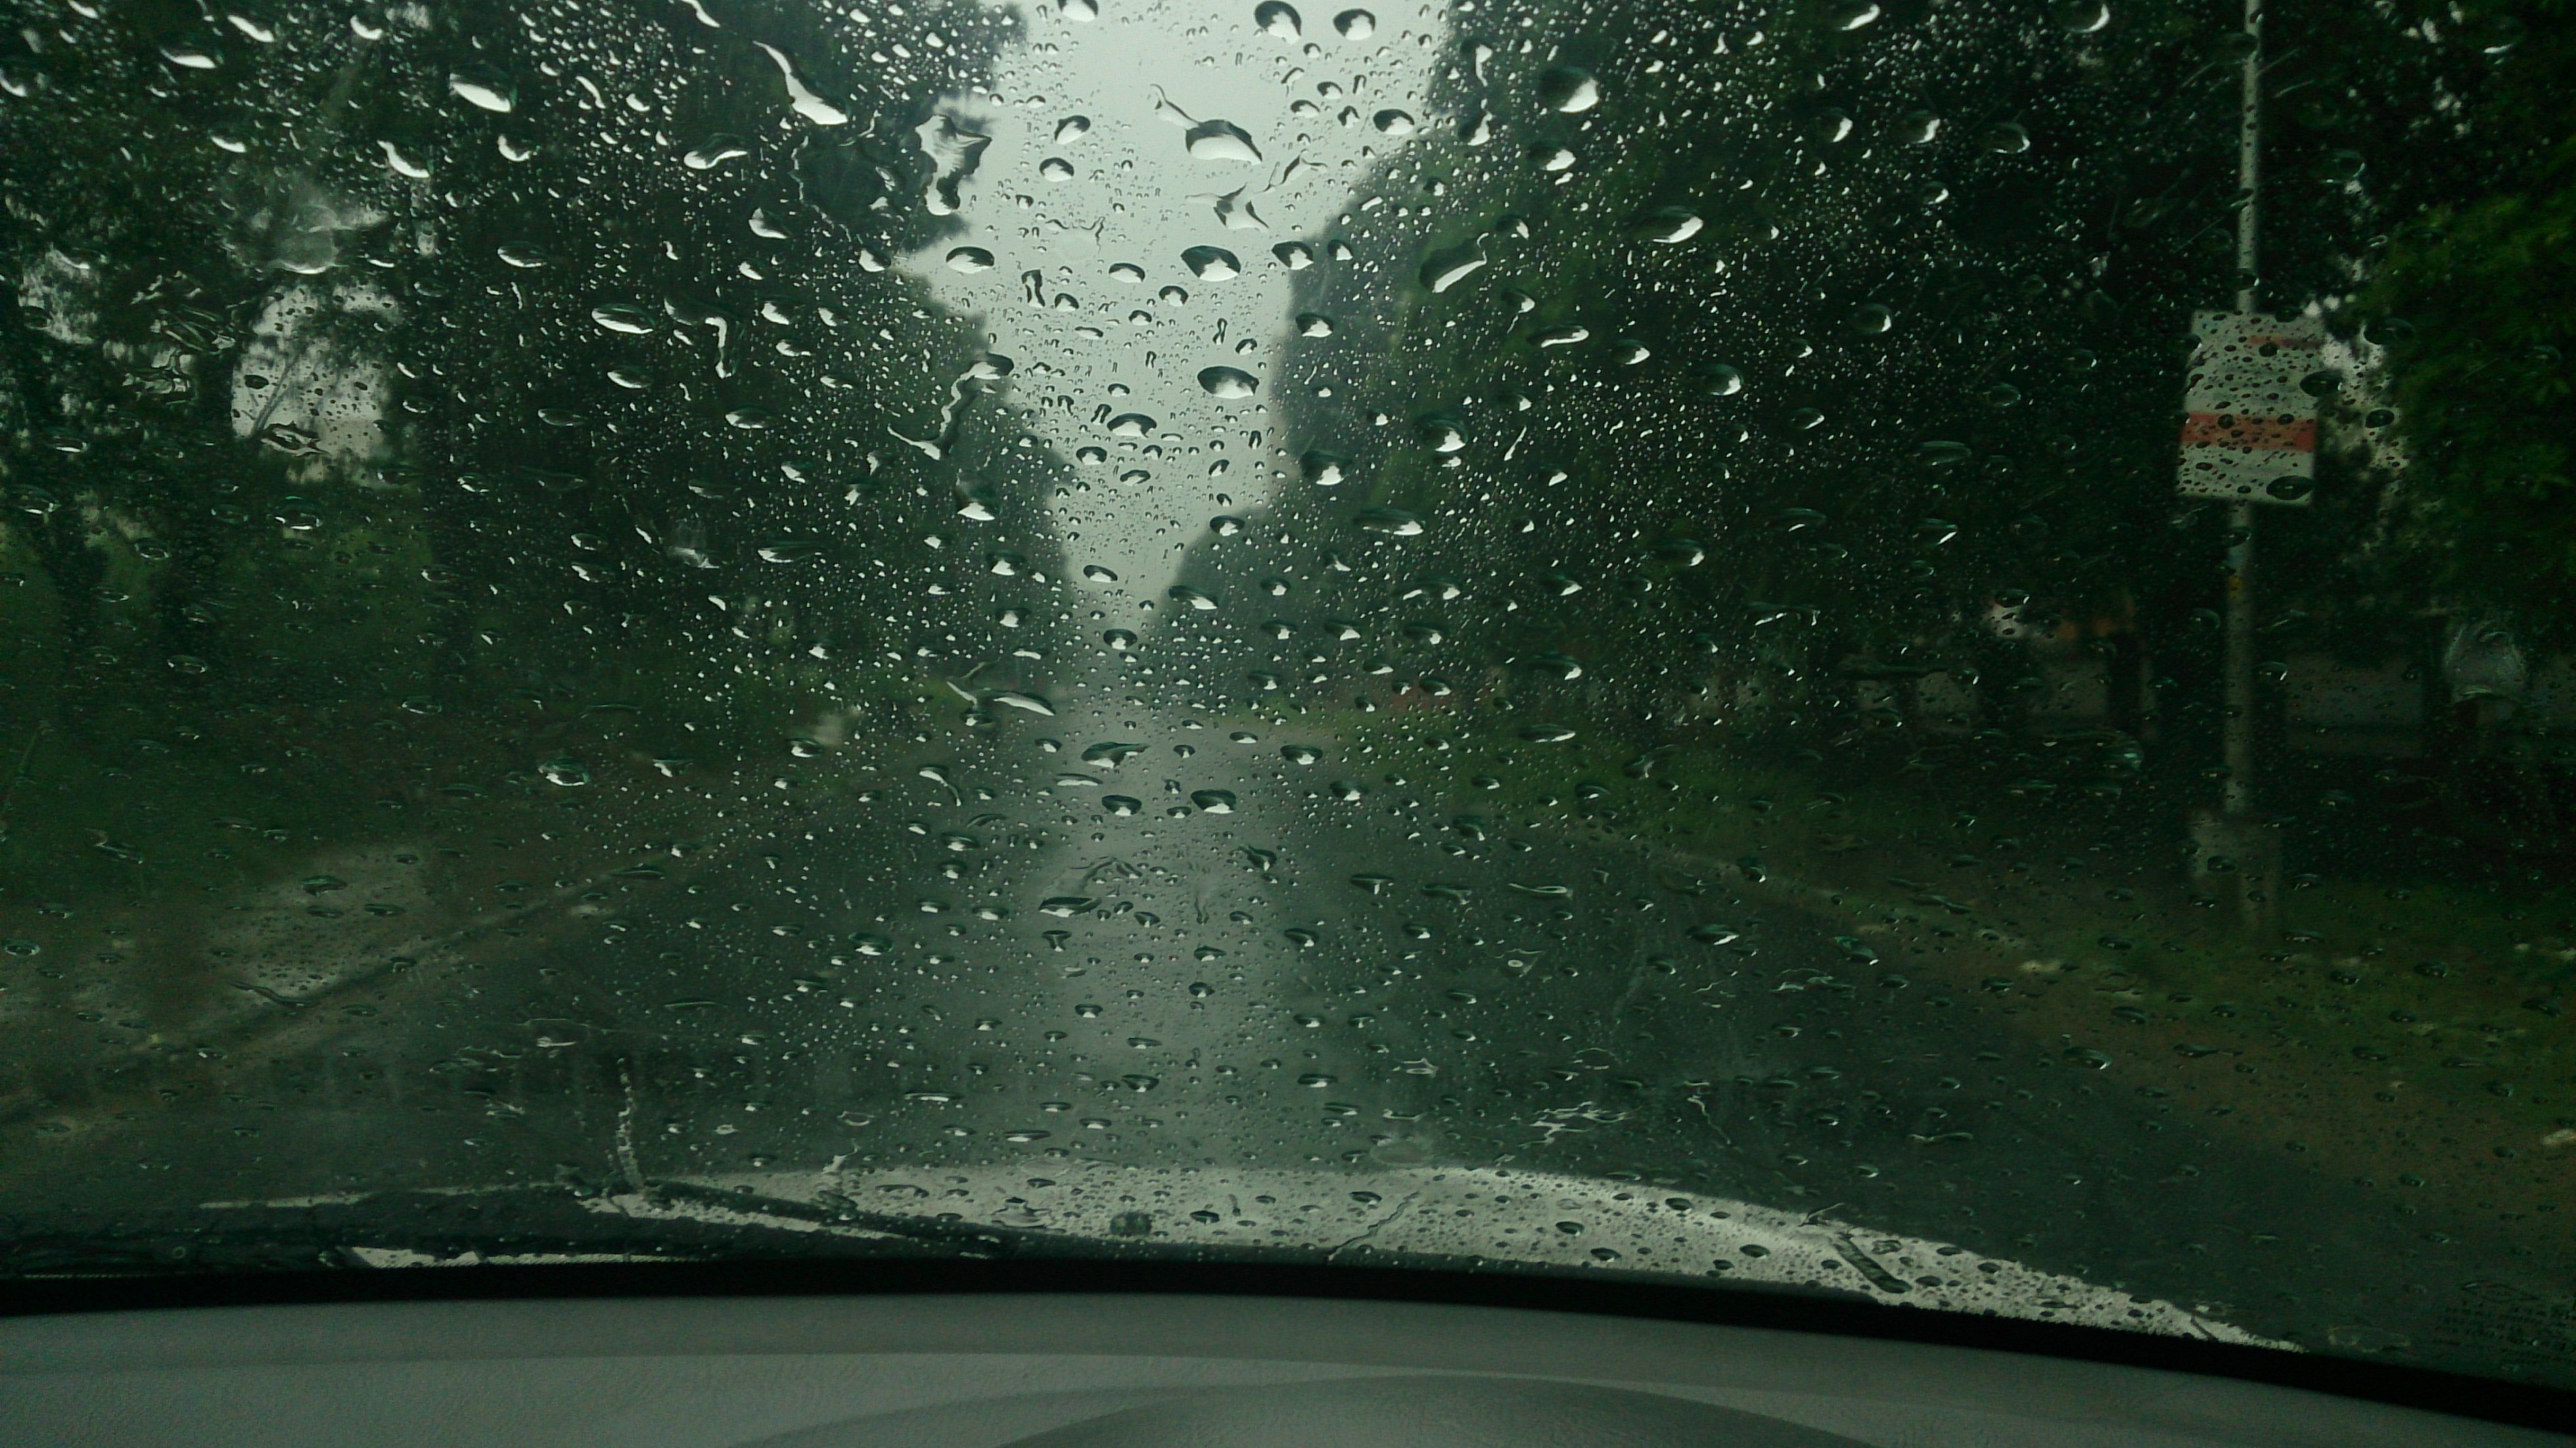
snow, light, sunlight, morning, rain, leaf, green, reflection, weather, darkness, freezing, atmospheric phenomenon